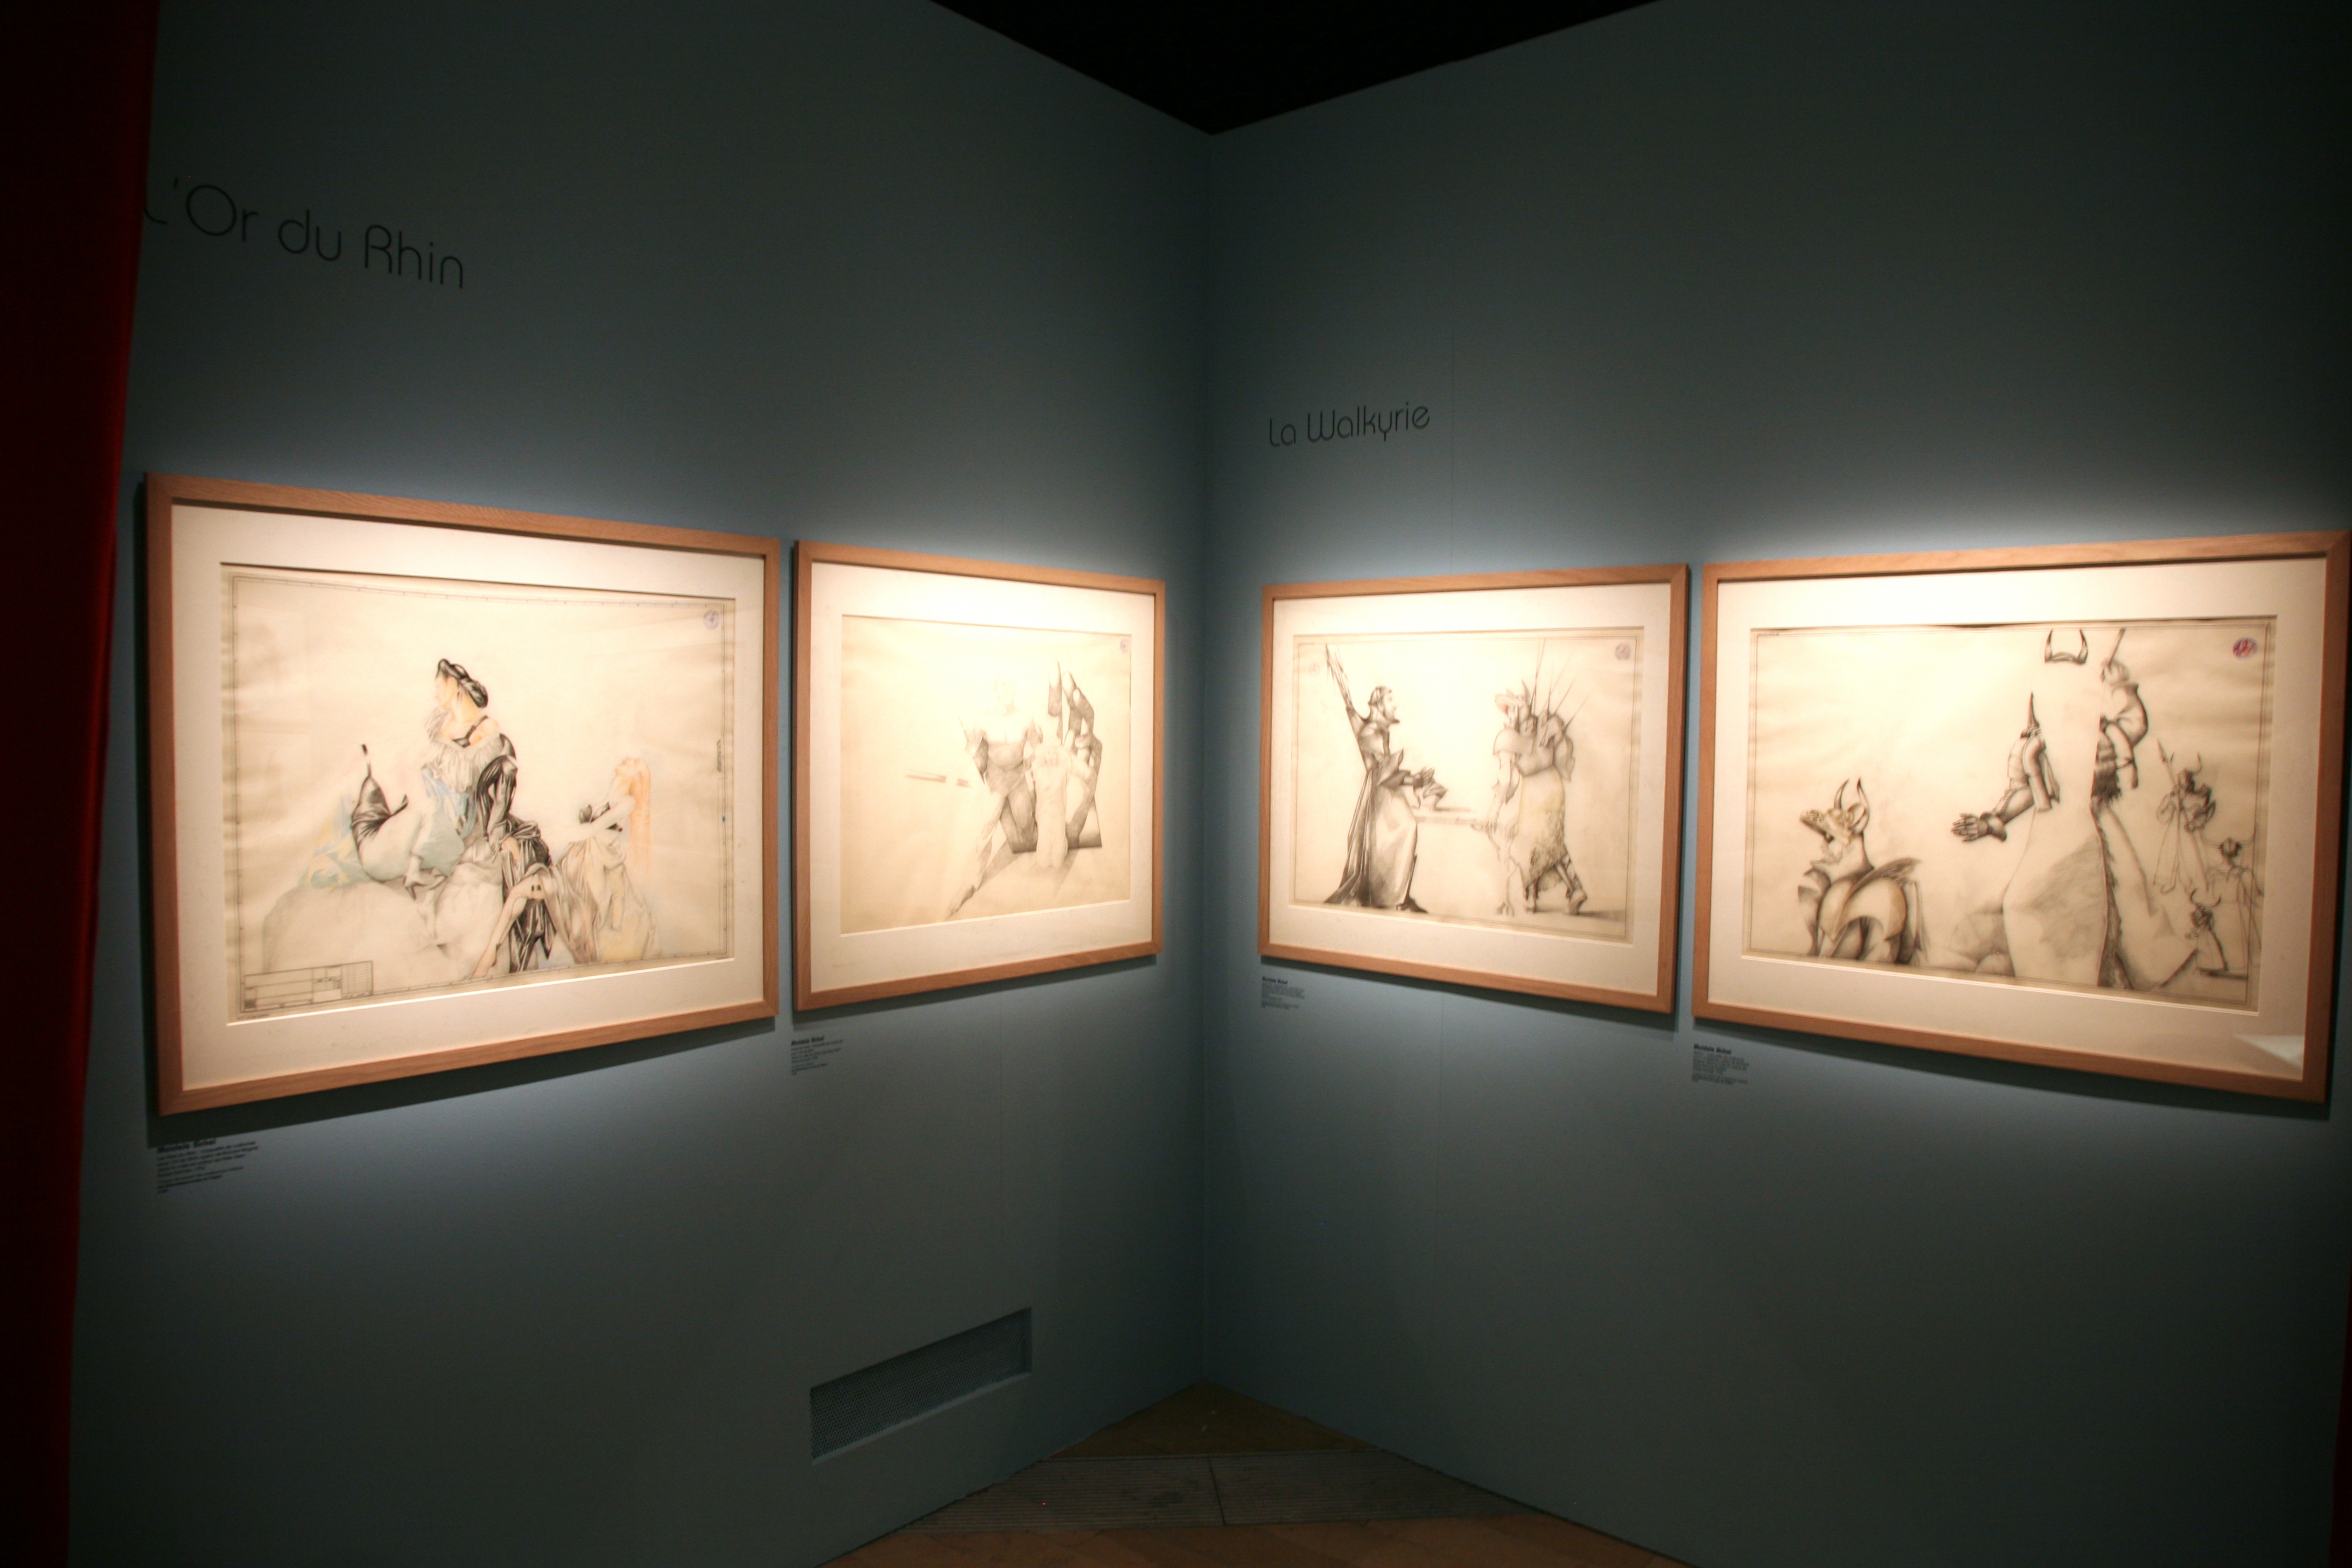
paris, museum, opera, art, exposition, design, bnf, tourist attraction, exhibition, palaisgarnier, operadeparis, liebermann, rolfliebermann, modern art, art gallery, art exhibition